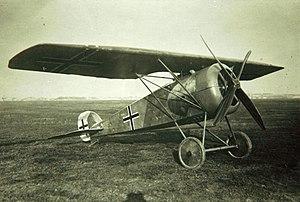
Le LFG Roland D.XVI, initialement désigné LFG Roland E.I, était un avion de chasse allemand monoplace, monomoteur, à aile parasol, qui a volé vers la fin de la Première Guerre mondiale. Seulement deux prototypes ont été construits.